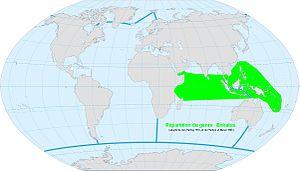
Répartition mondiale du genre Enhalus (adapté de den Hartog 1970, et de Phillips et Menez 1988
Enhalus acoroides est une espèce de plantes de la famille des Hydrocharitaceae.
Enhalus est un genre monotypique de plantes monocotylédones sous-marines de la famille des